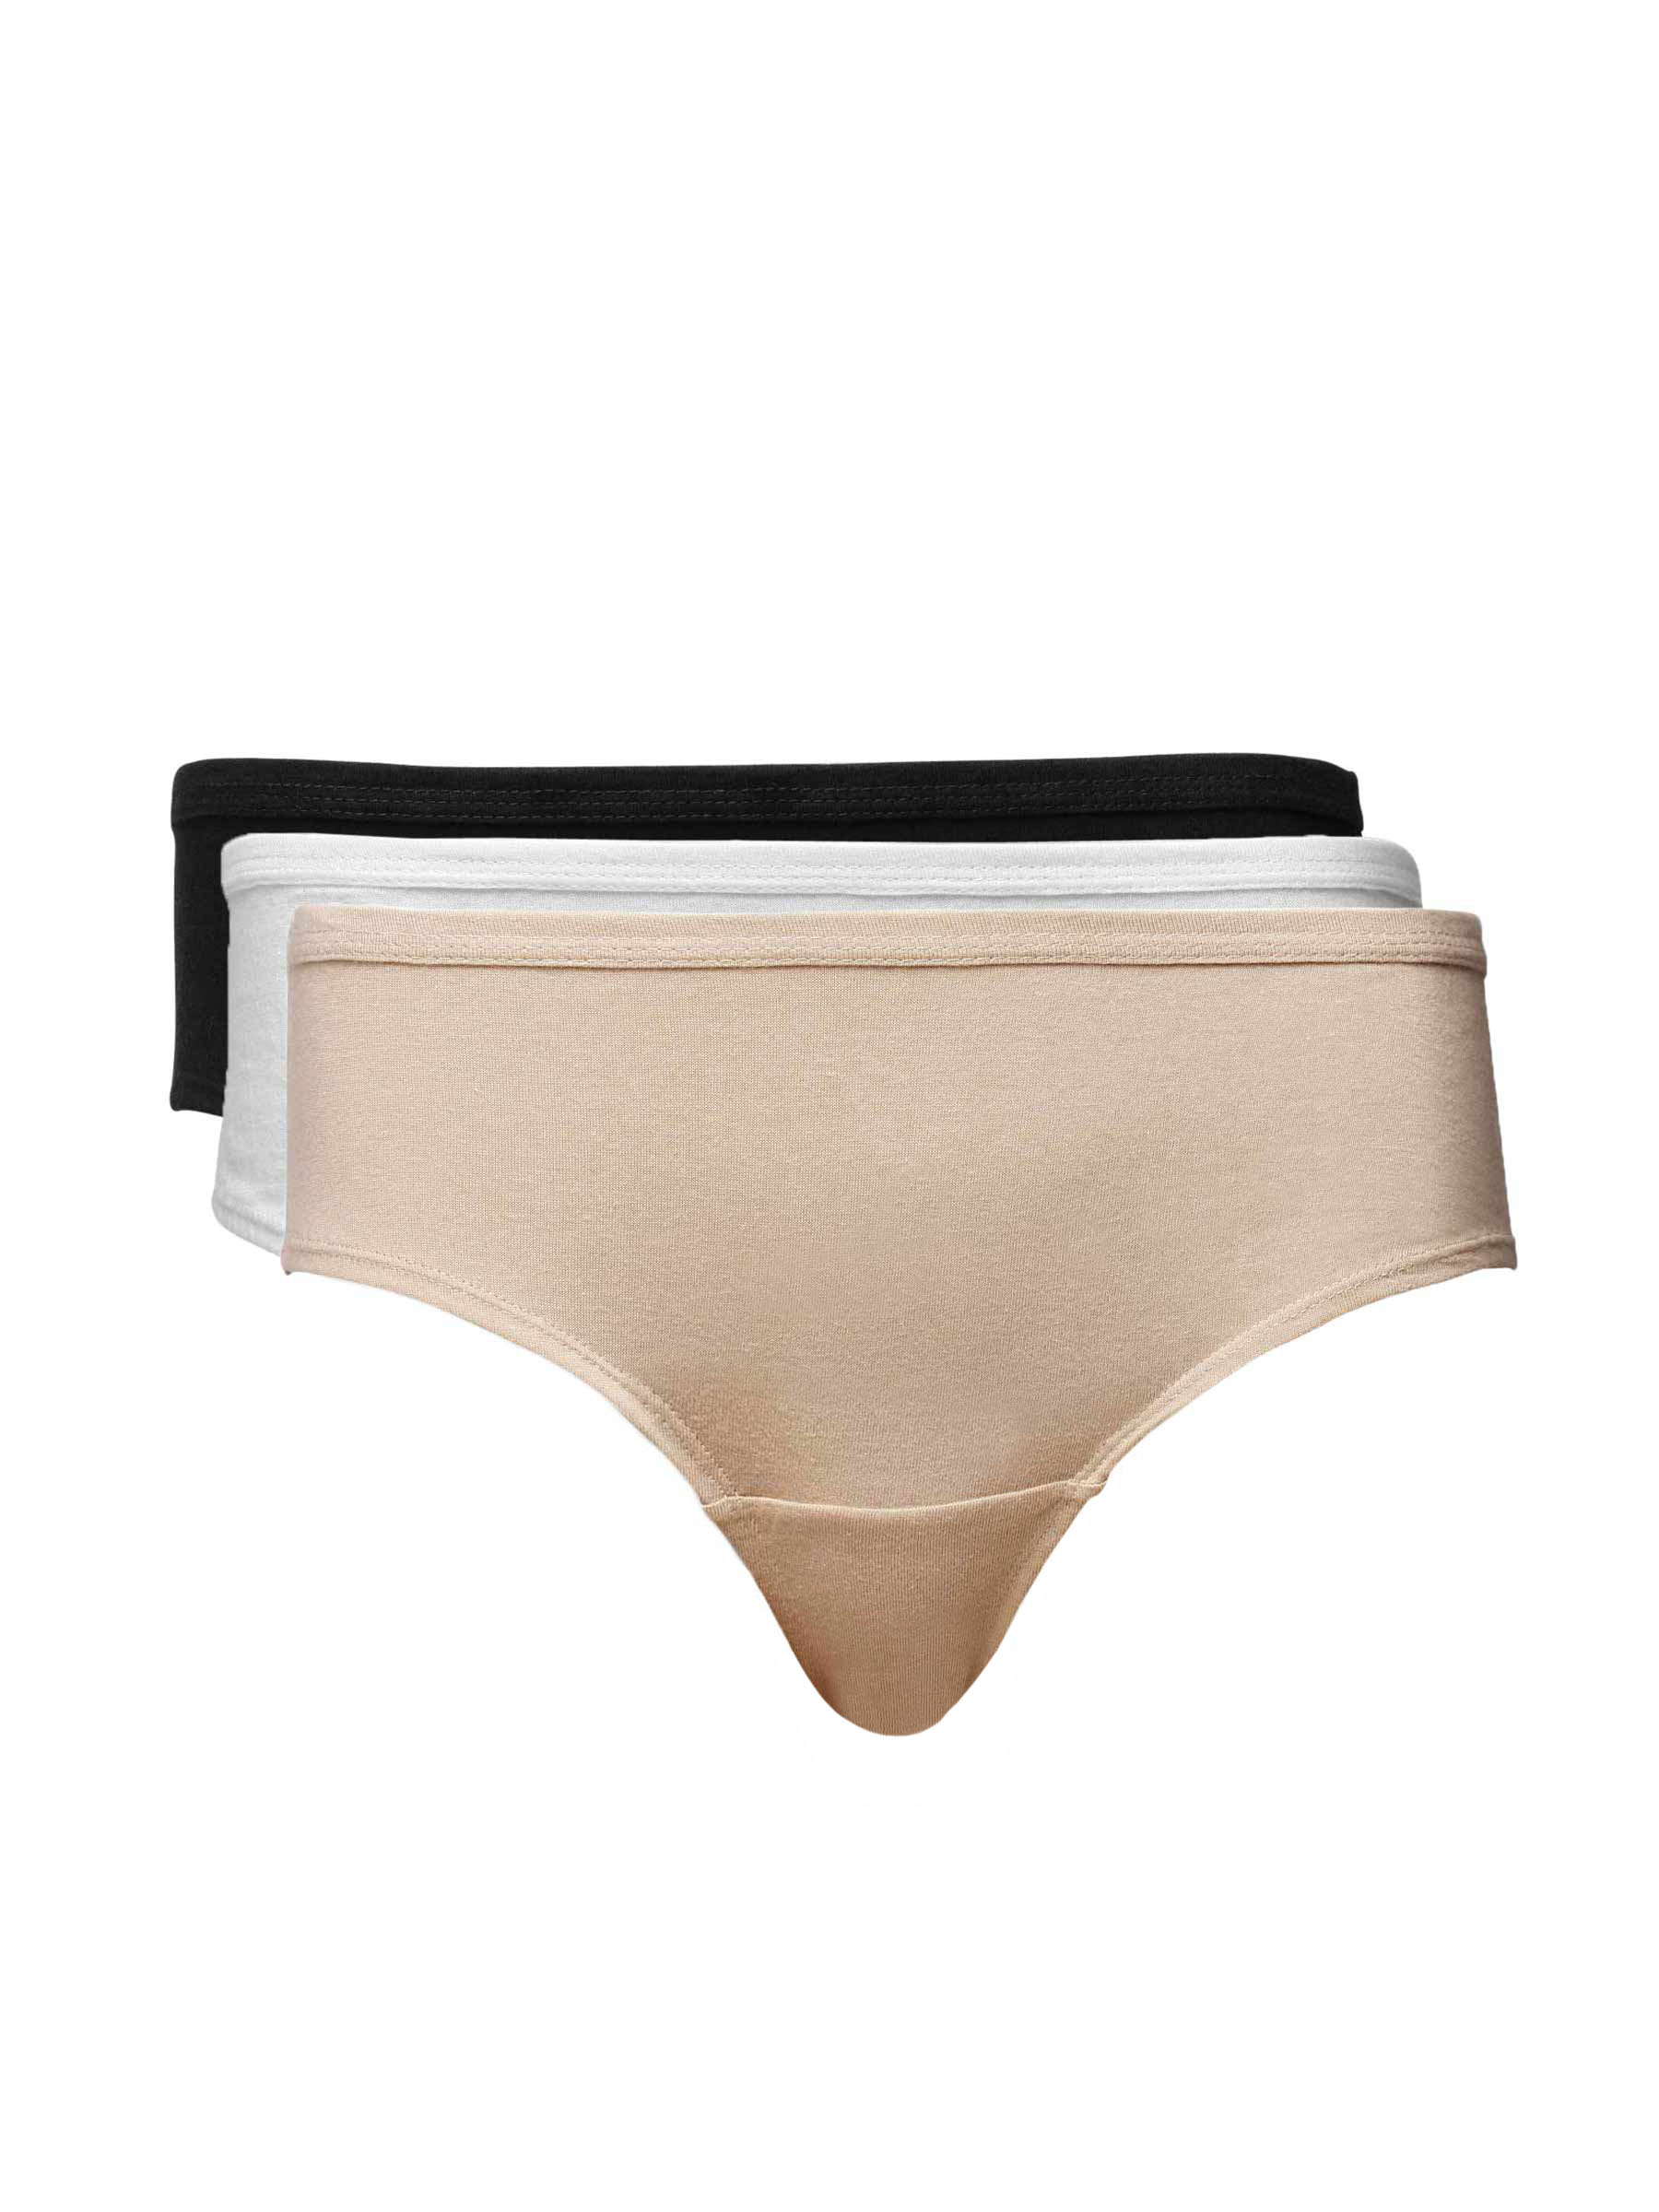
Hanes Women Pack of Three 100% Cotton Plain Hipsters
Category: Apparel / Innerwear / Briefs
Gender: Women
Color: Black
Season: Winter 2015
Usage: Casual